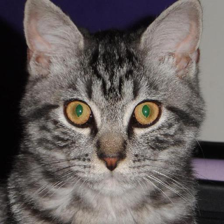
Label: animals